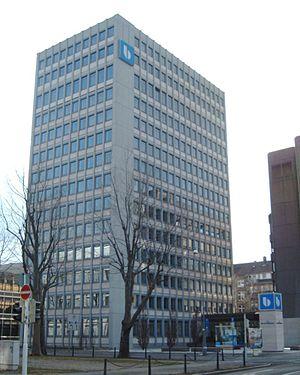
Mannheim [ˈmanˌhaɪ̯m] est une ville industrielle du Land du Bade-Wurtemberg, dans le Sud-Ouest de l'Allemagne. Elle est une ville-arrondissement de l'aire urbaine Rhin-Neckar.
Bilfinger SE, dont le siège social est à Mannheim en Allemagne, est une grande entreprise allemande de construction et services qui fait partie du SDAX. La société a été connue comme Bilfinger Berger, a cependant changé son nom en 2012.